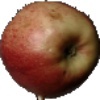
Label: Apple Red 3